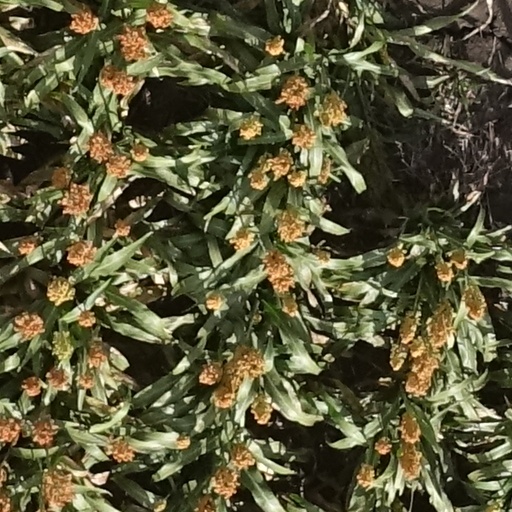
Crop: sorghum